Transphobia

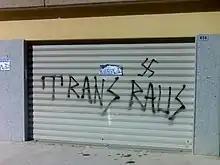
Transphobic graffiti in Rome, Italy. It says "trans out" in German, with a swastika drawn above it.

Transphobia consists of negative attitudes, feelings, or actions towards transgender or transsexual people, or transness in general. Transphobia can include fear, aversion, hatred, violence or anger towards people who do not conform to social gender roles. Transphobia is a type of prejudice and discrimination, similar to racism, sexism, or ableism, and it is closely associated with homophobia. People of color who are transgender experience discrimination above and beyond that which can be explained as a simple combination of transphobia and racism.